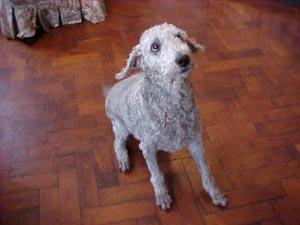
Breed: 214-n000033-Bedlington_terrier